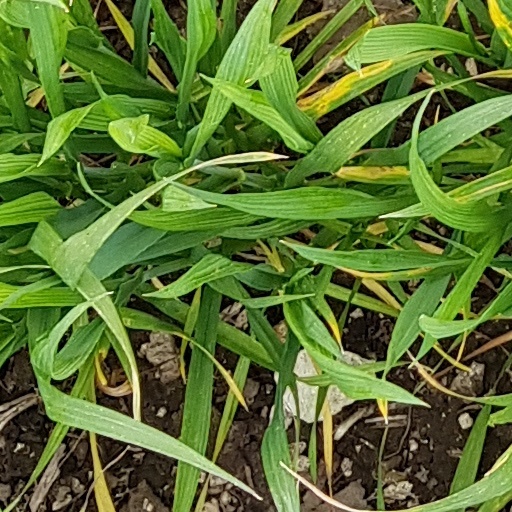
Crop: wheat